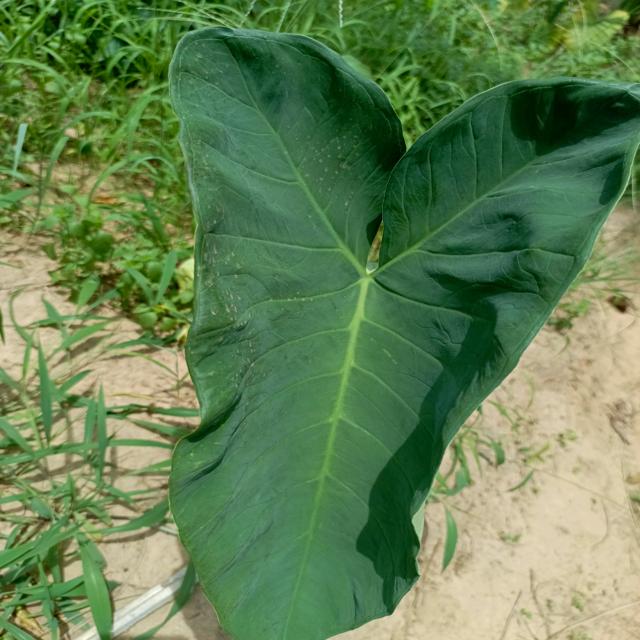
Label: Healthy